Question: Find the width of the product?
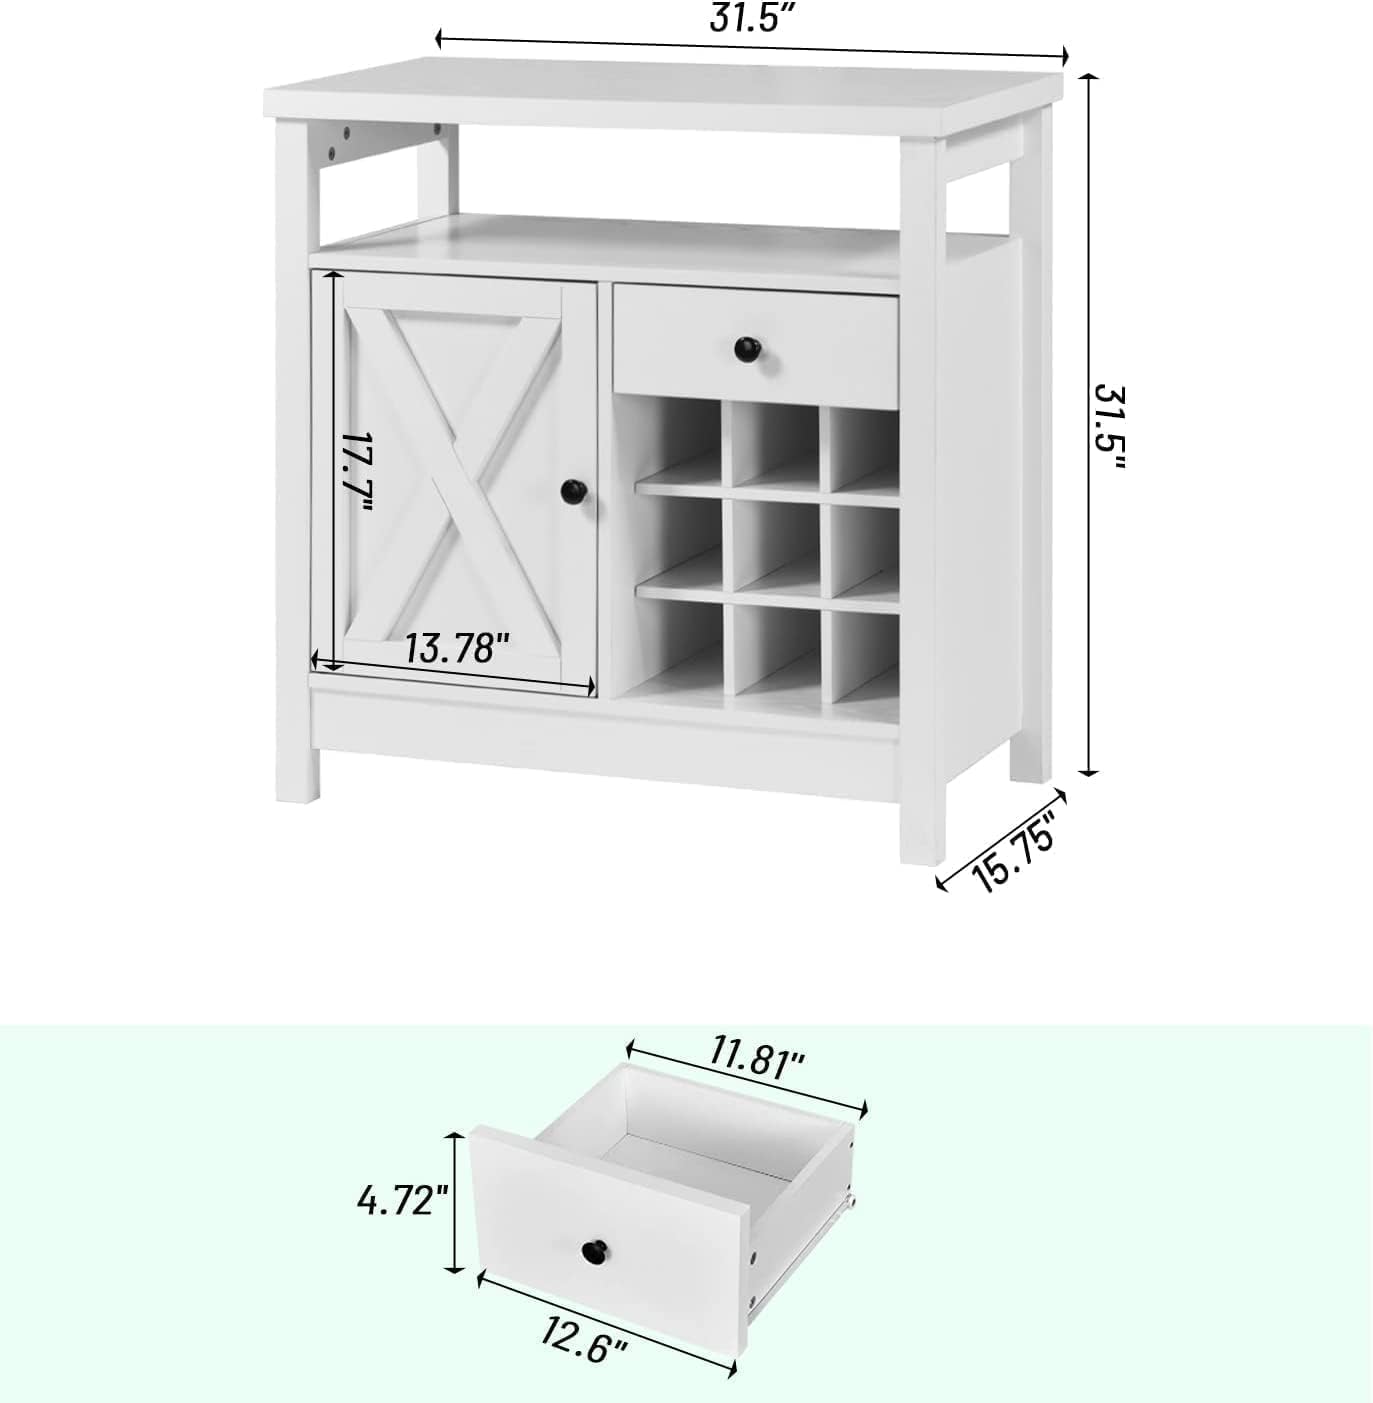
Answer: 31.5 inch